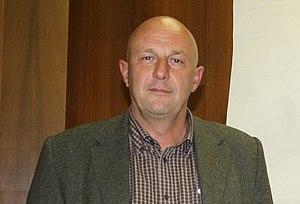
Le ministère de la Santé de la République tchèque est le département ministériel tchèque chargé du domaine des soins de santé et de la protection de la santé publique de la République tchèque.